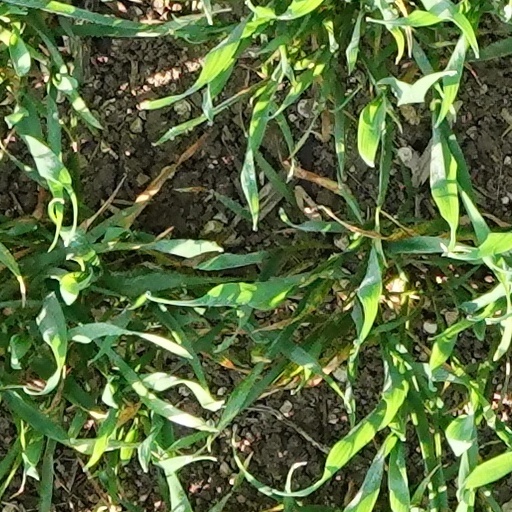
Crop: wheat